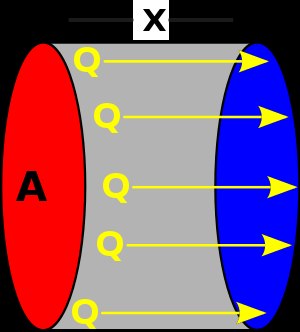
Varmestrøm
Lineær varmestrøm. x i illustrationen er lig S i formlerne.
Hvis temperaturen på hver sin side af en skillevæg er forskellig, vil der foregå en varmeledning eller varmestrøm gennem adskillelsen fra den varme til kolde side.